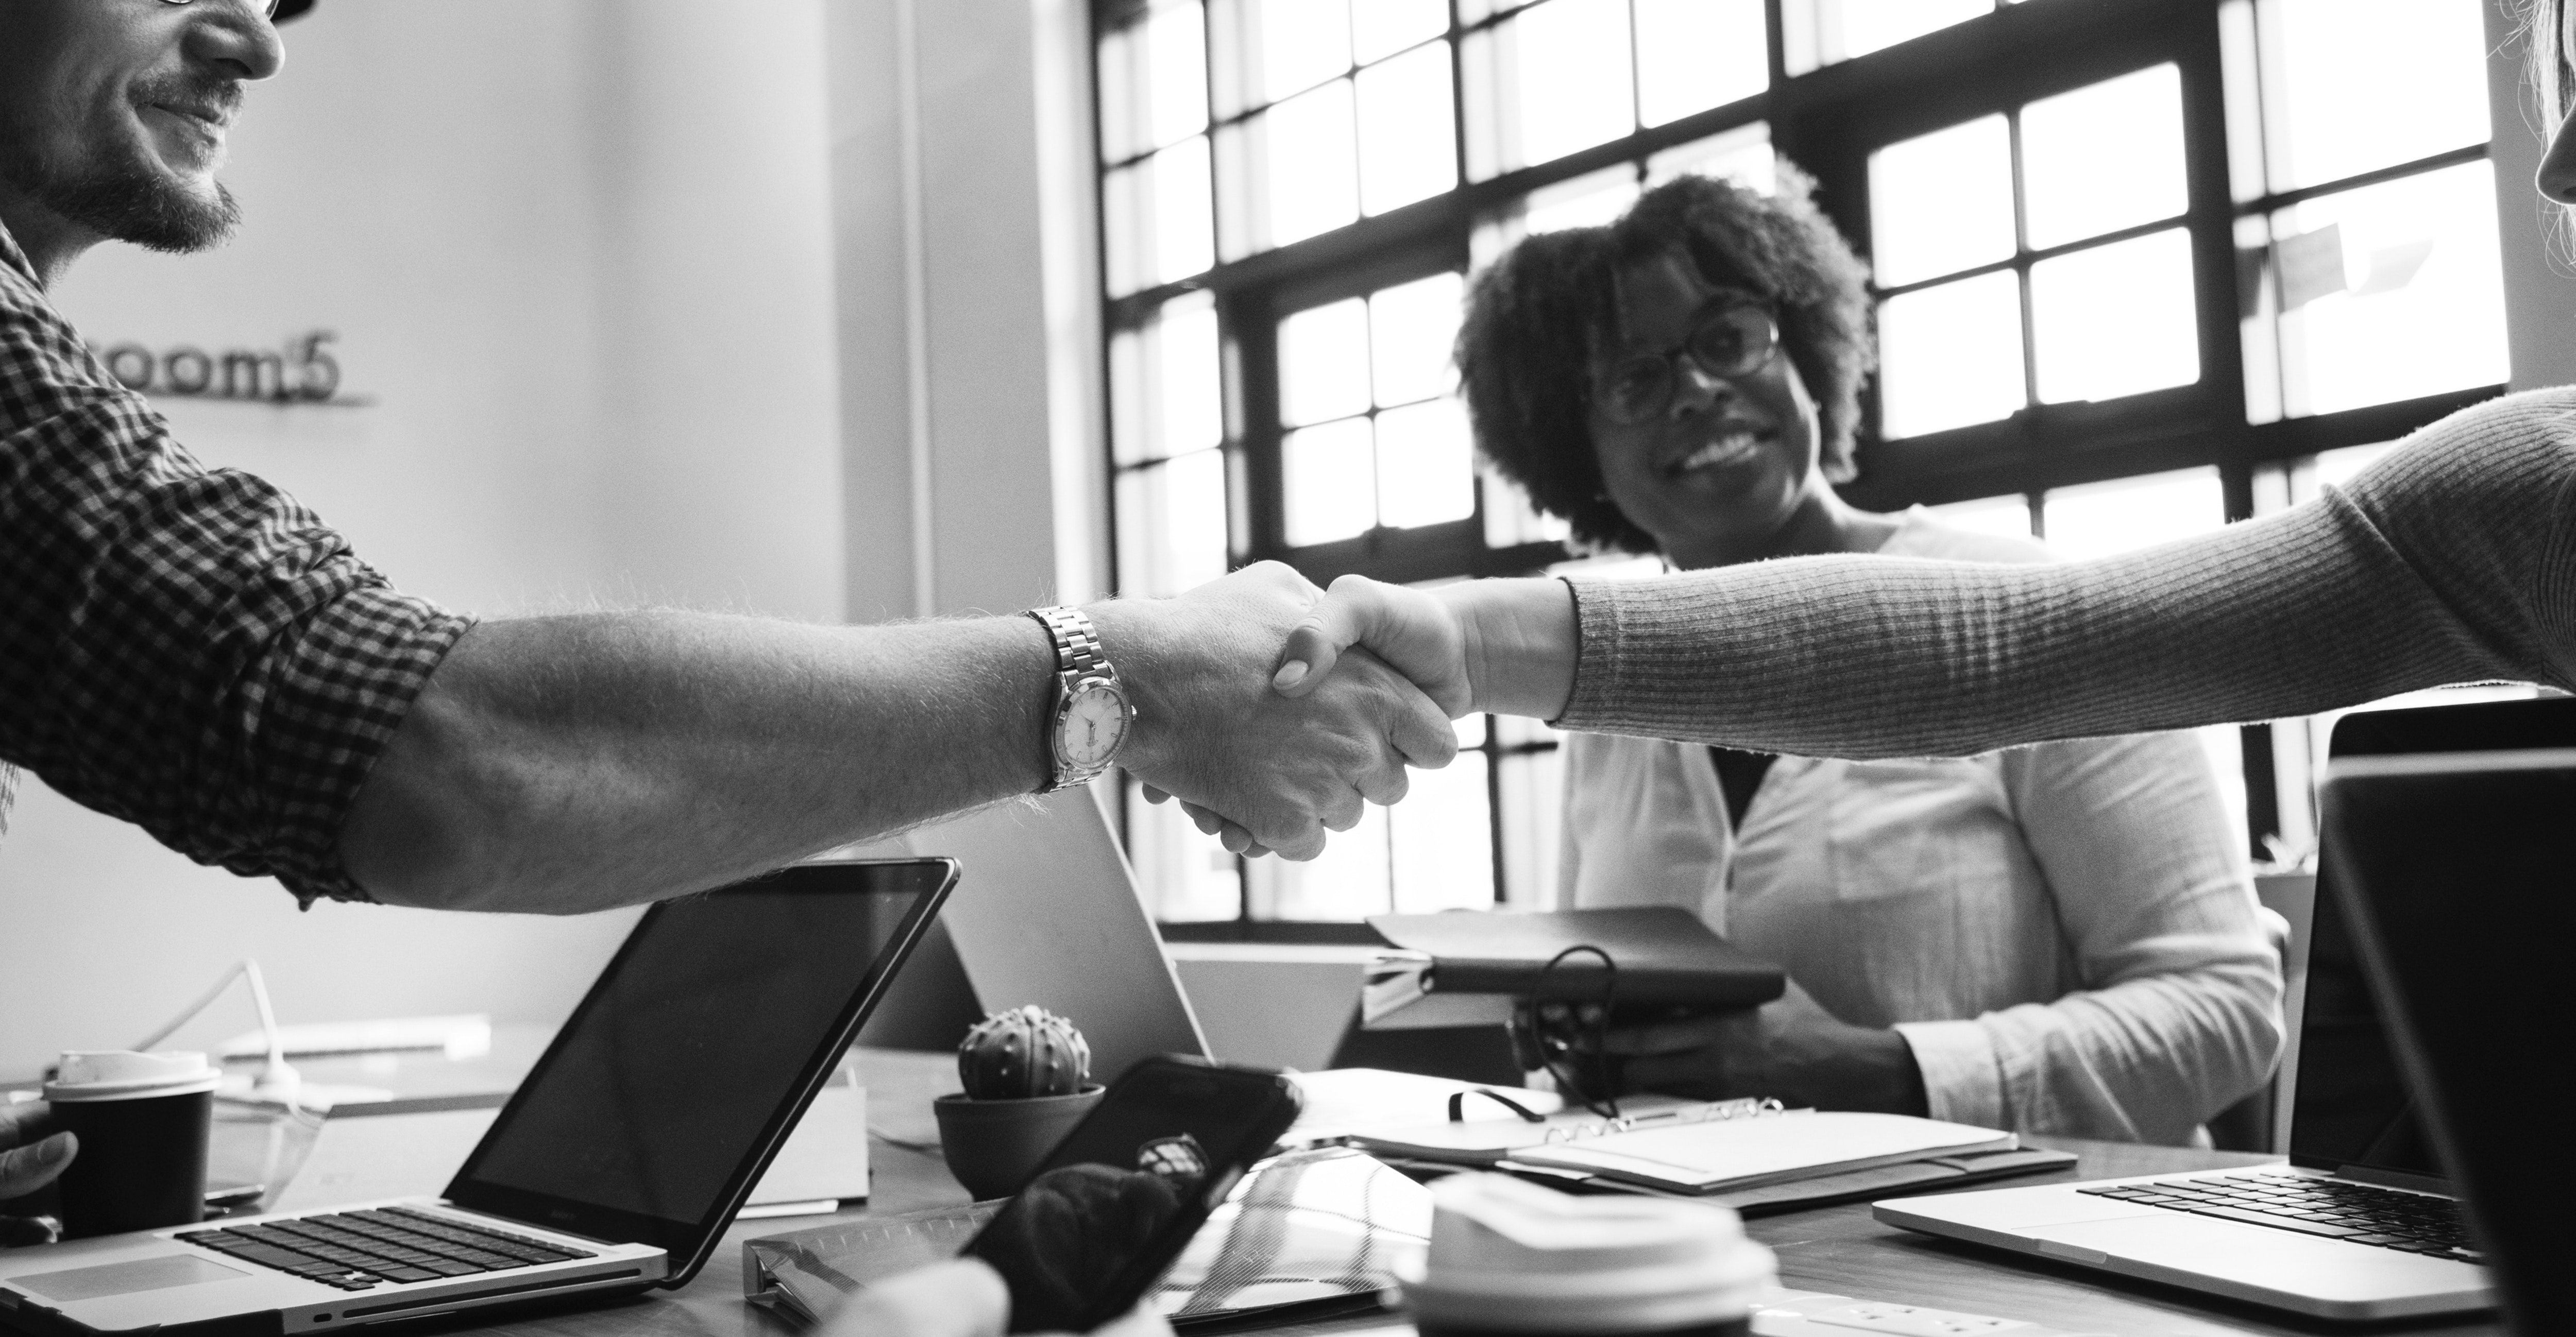
hand, photography, office, gesture, employment, job, wrist, white collar worker